Siddhikali Temple

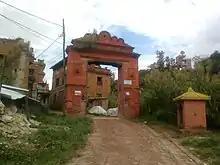
Dhwakaha (gate) of Siddhikali temple premises

Siddhikali temple is a Shaktipeeth and holy pilgrimage place situated on the outskirts of the old city of Thimi in Bhaktapur District. There are two traditional gates ("Dhwakha") to enter the city from the Siddhikali temple. In the past, a residential area only started from the gate. One Dhwakha was near to Nasanani Tole, which was totally vanished, and another is near to Dwoda Tole, which is the nearest residential area from temple. Beside that, there are two newly-built entrance gates near the temple.